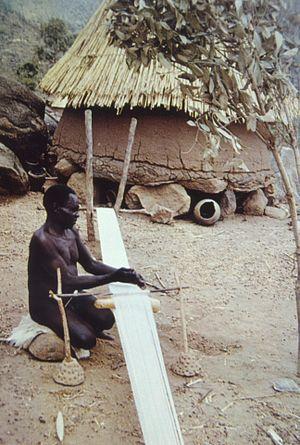
Les Mafa ou quelquefois Matakam sont une population d'Afrique centrale, surtout présente à l'extrême nord du Cameroun, également au Nigeria.